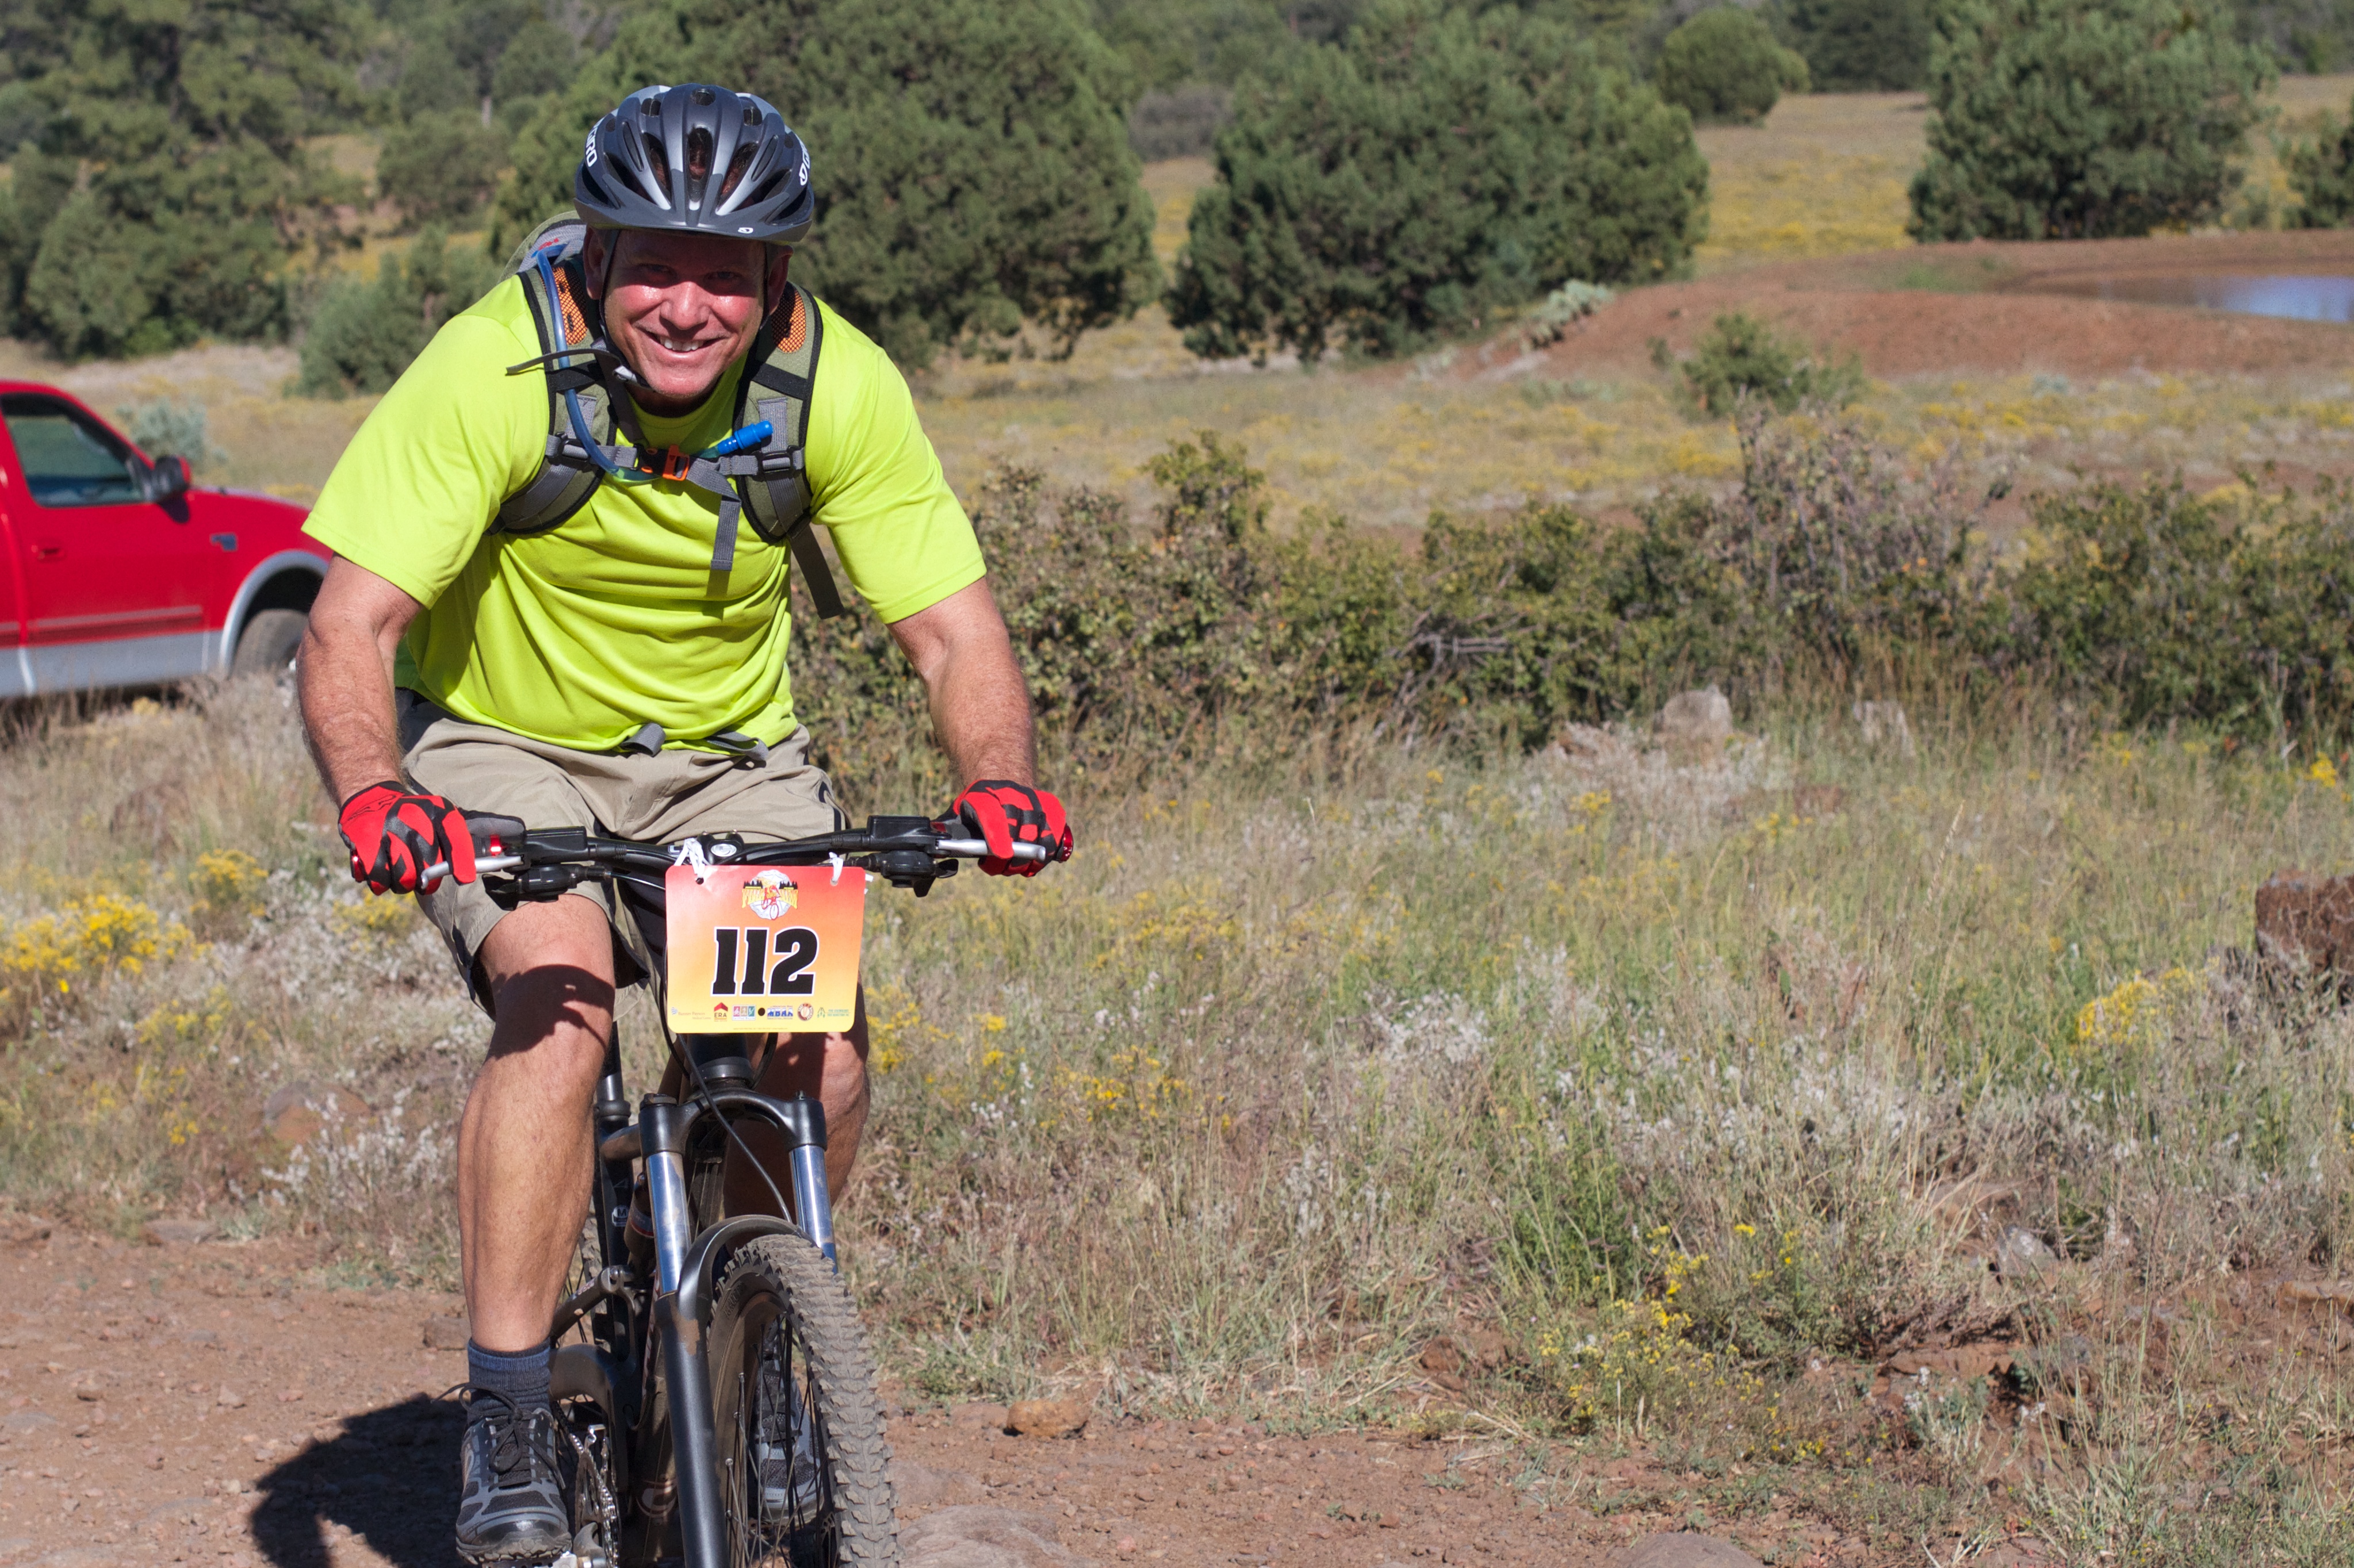
trail, bicycle, vehicle, soil, extreme sport, sports equipment, mountain bike, cycling, race, sports, fotr, freeride, mountain biking, road cycling, land vehicle, cycle sport, downhill mountain biking, duathlon, mountain bike racing, cross country cycling